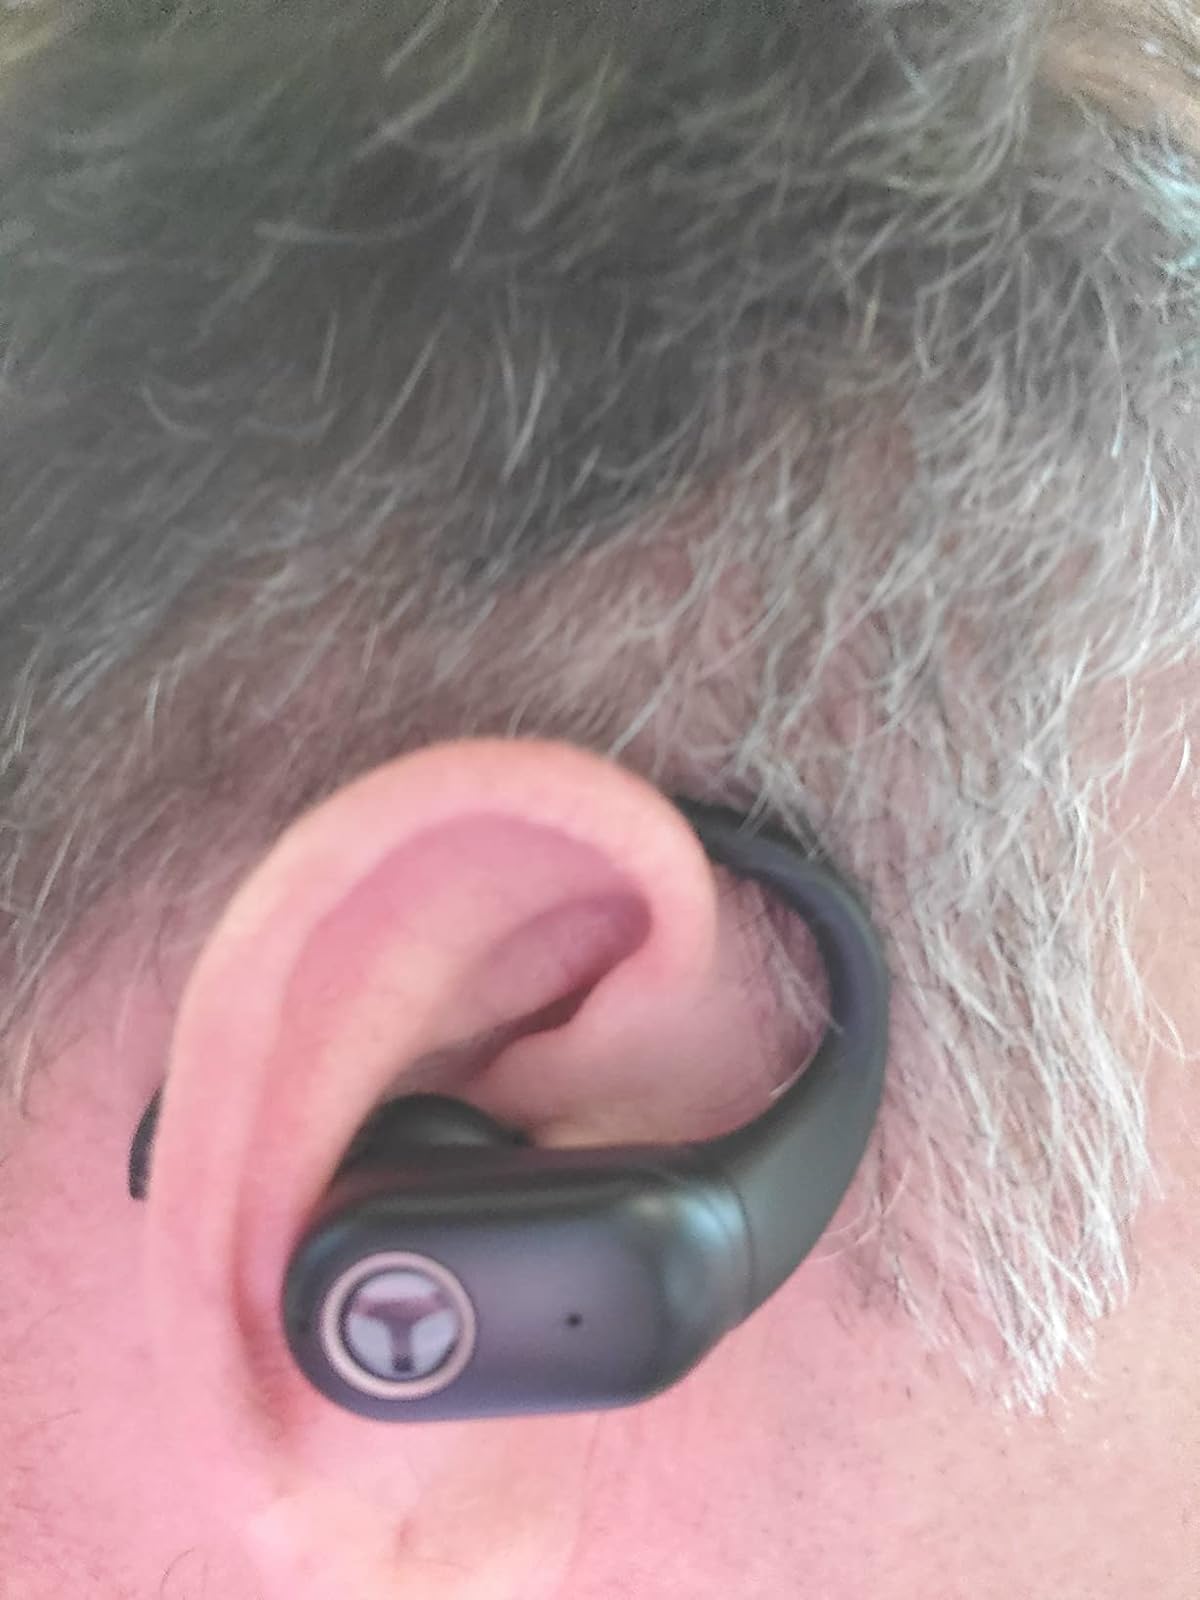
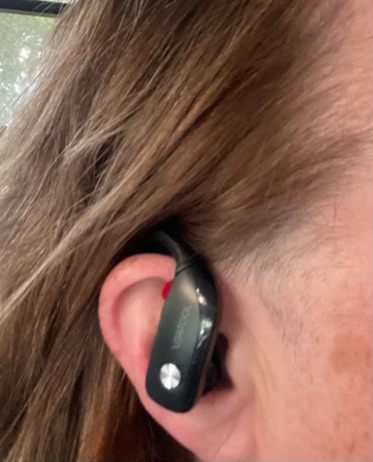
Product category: earbuds
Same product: no